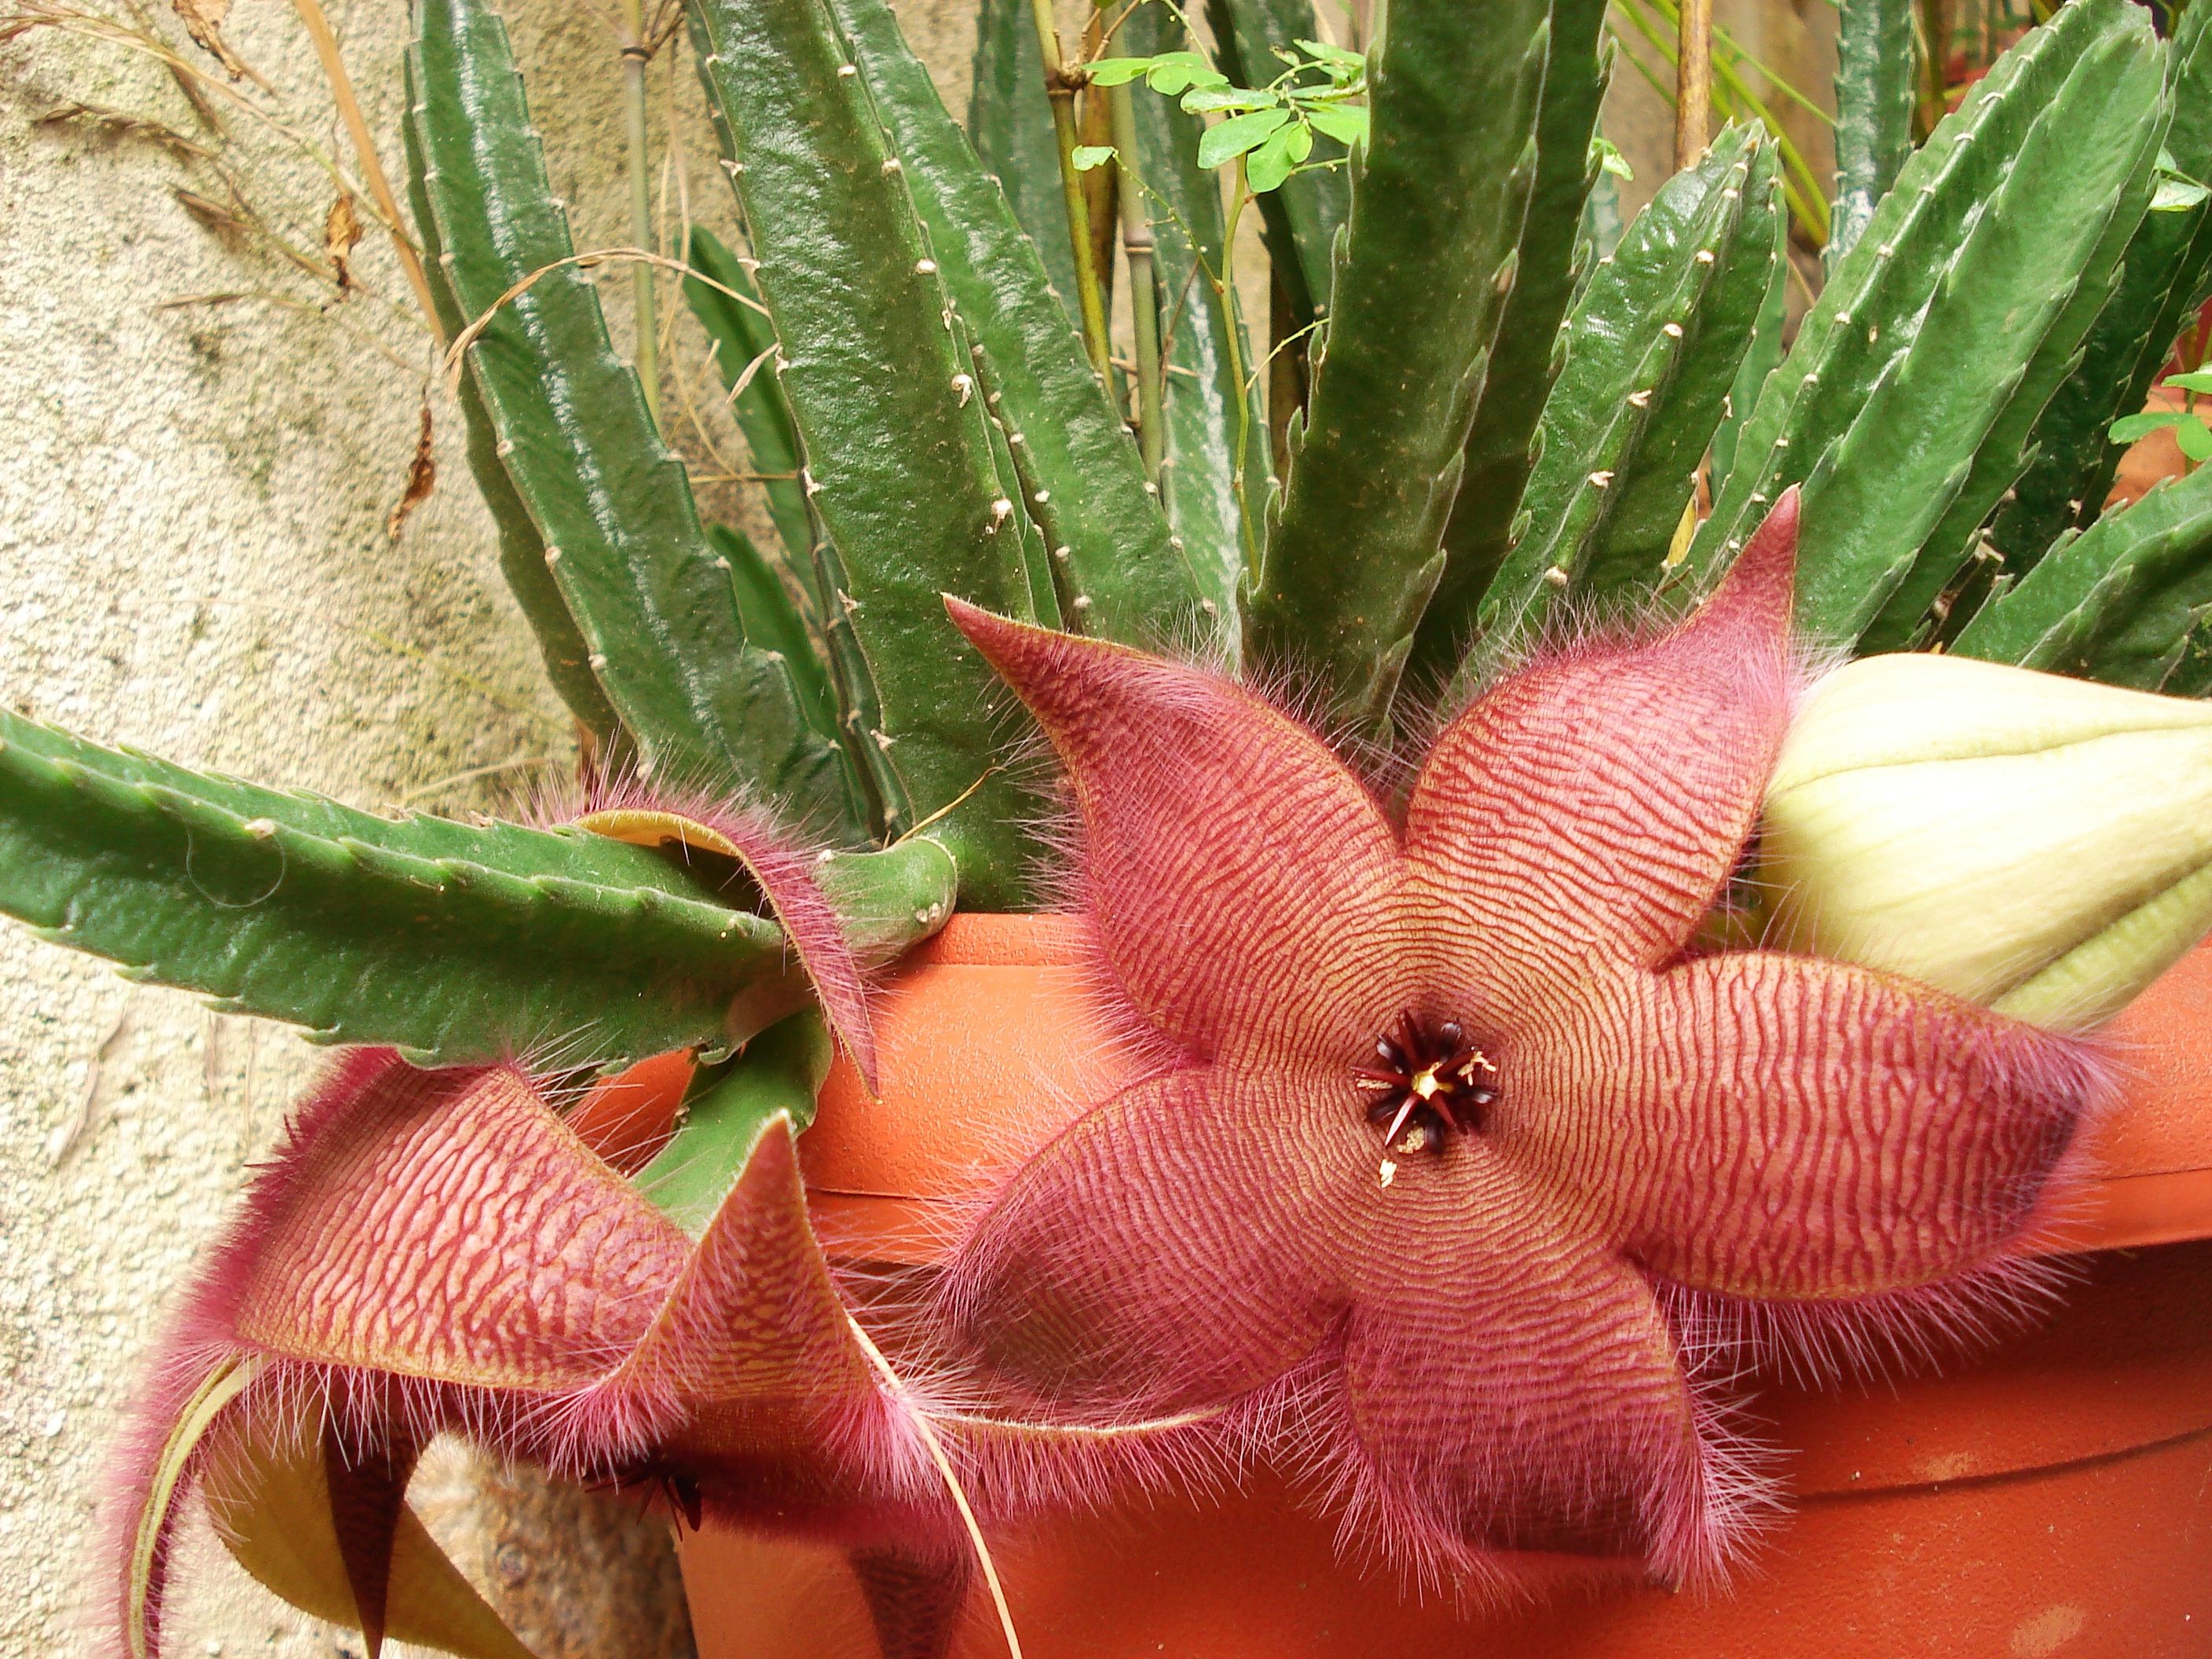
plant, leaf, flower, botany, flora, potted plant, special, kaktus, macro photography, flowering plant, plant stem, land plant, arecales